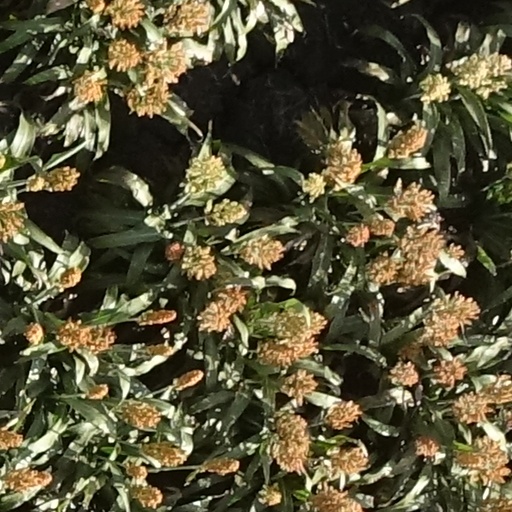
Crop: sorghum